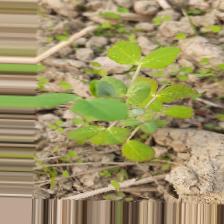
Label: Powdery Mildew